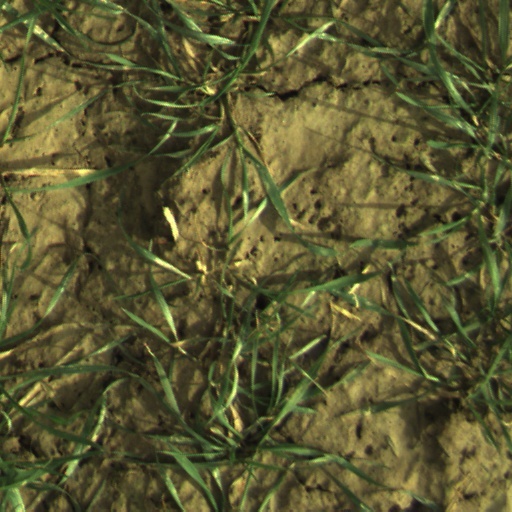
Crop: wheat